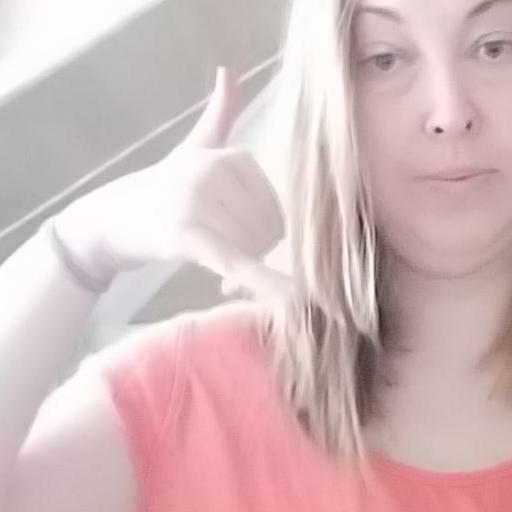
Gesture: call